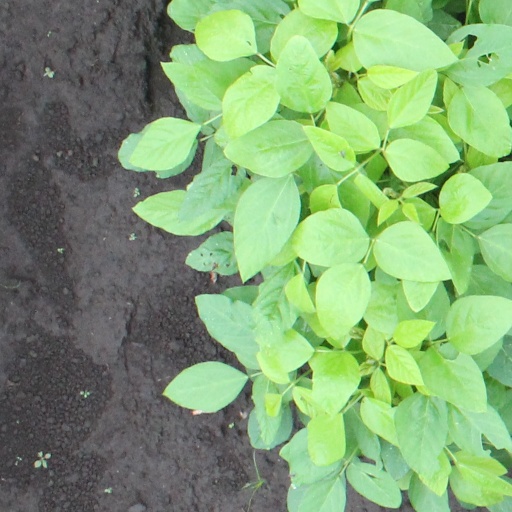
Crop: soybean